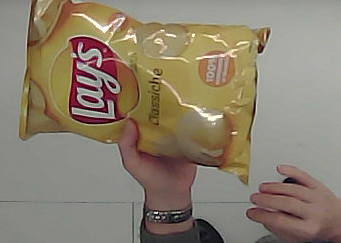
Product: lays_classic